Desire Me

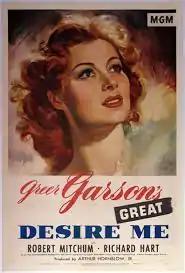
Theatrical release poster

Desire Me is a 1947 American romantic drama film starring Robert Mitchum and Greer Garson. It had a troubled production that included numerous directors and rewrites, and was released without a credited director.